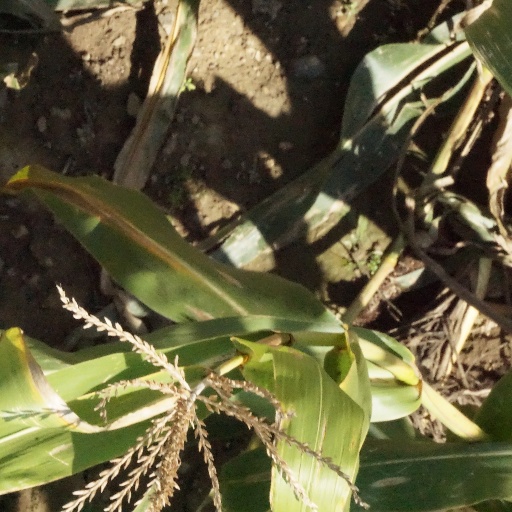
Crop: maize; corn